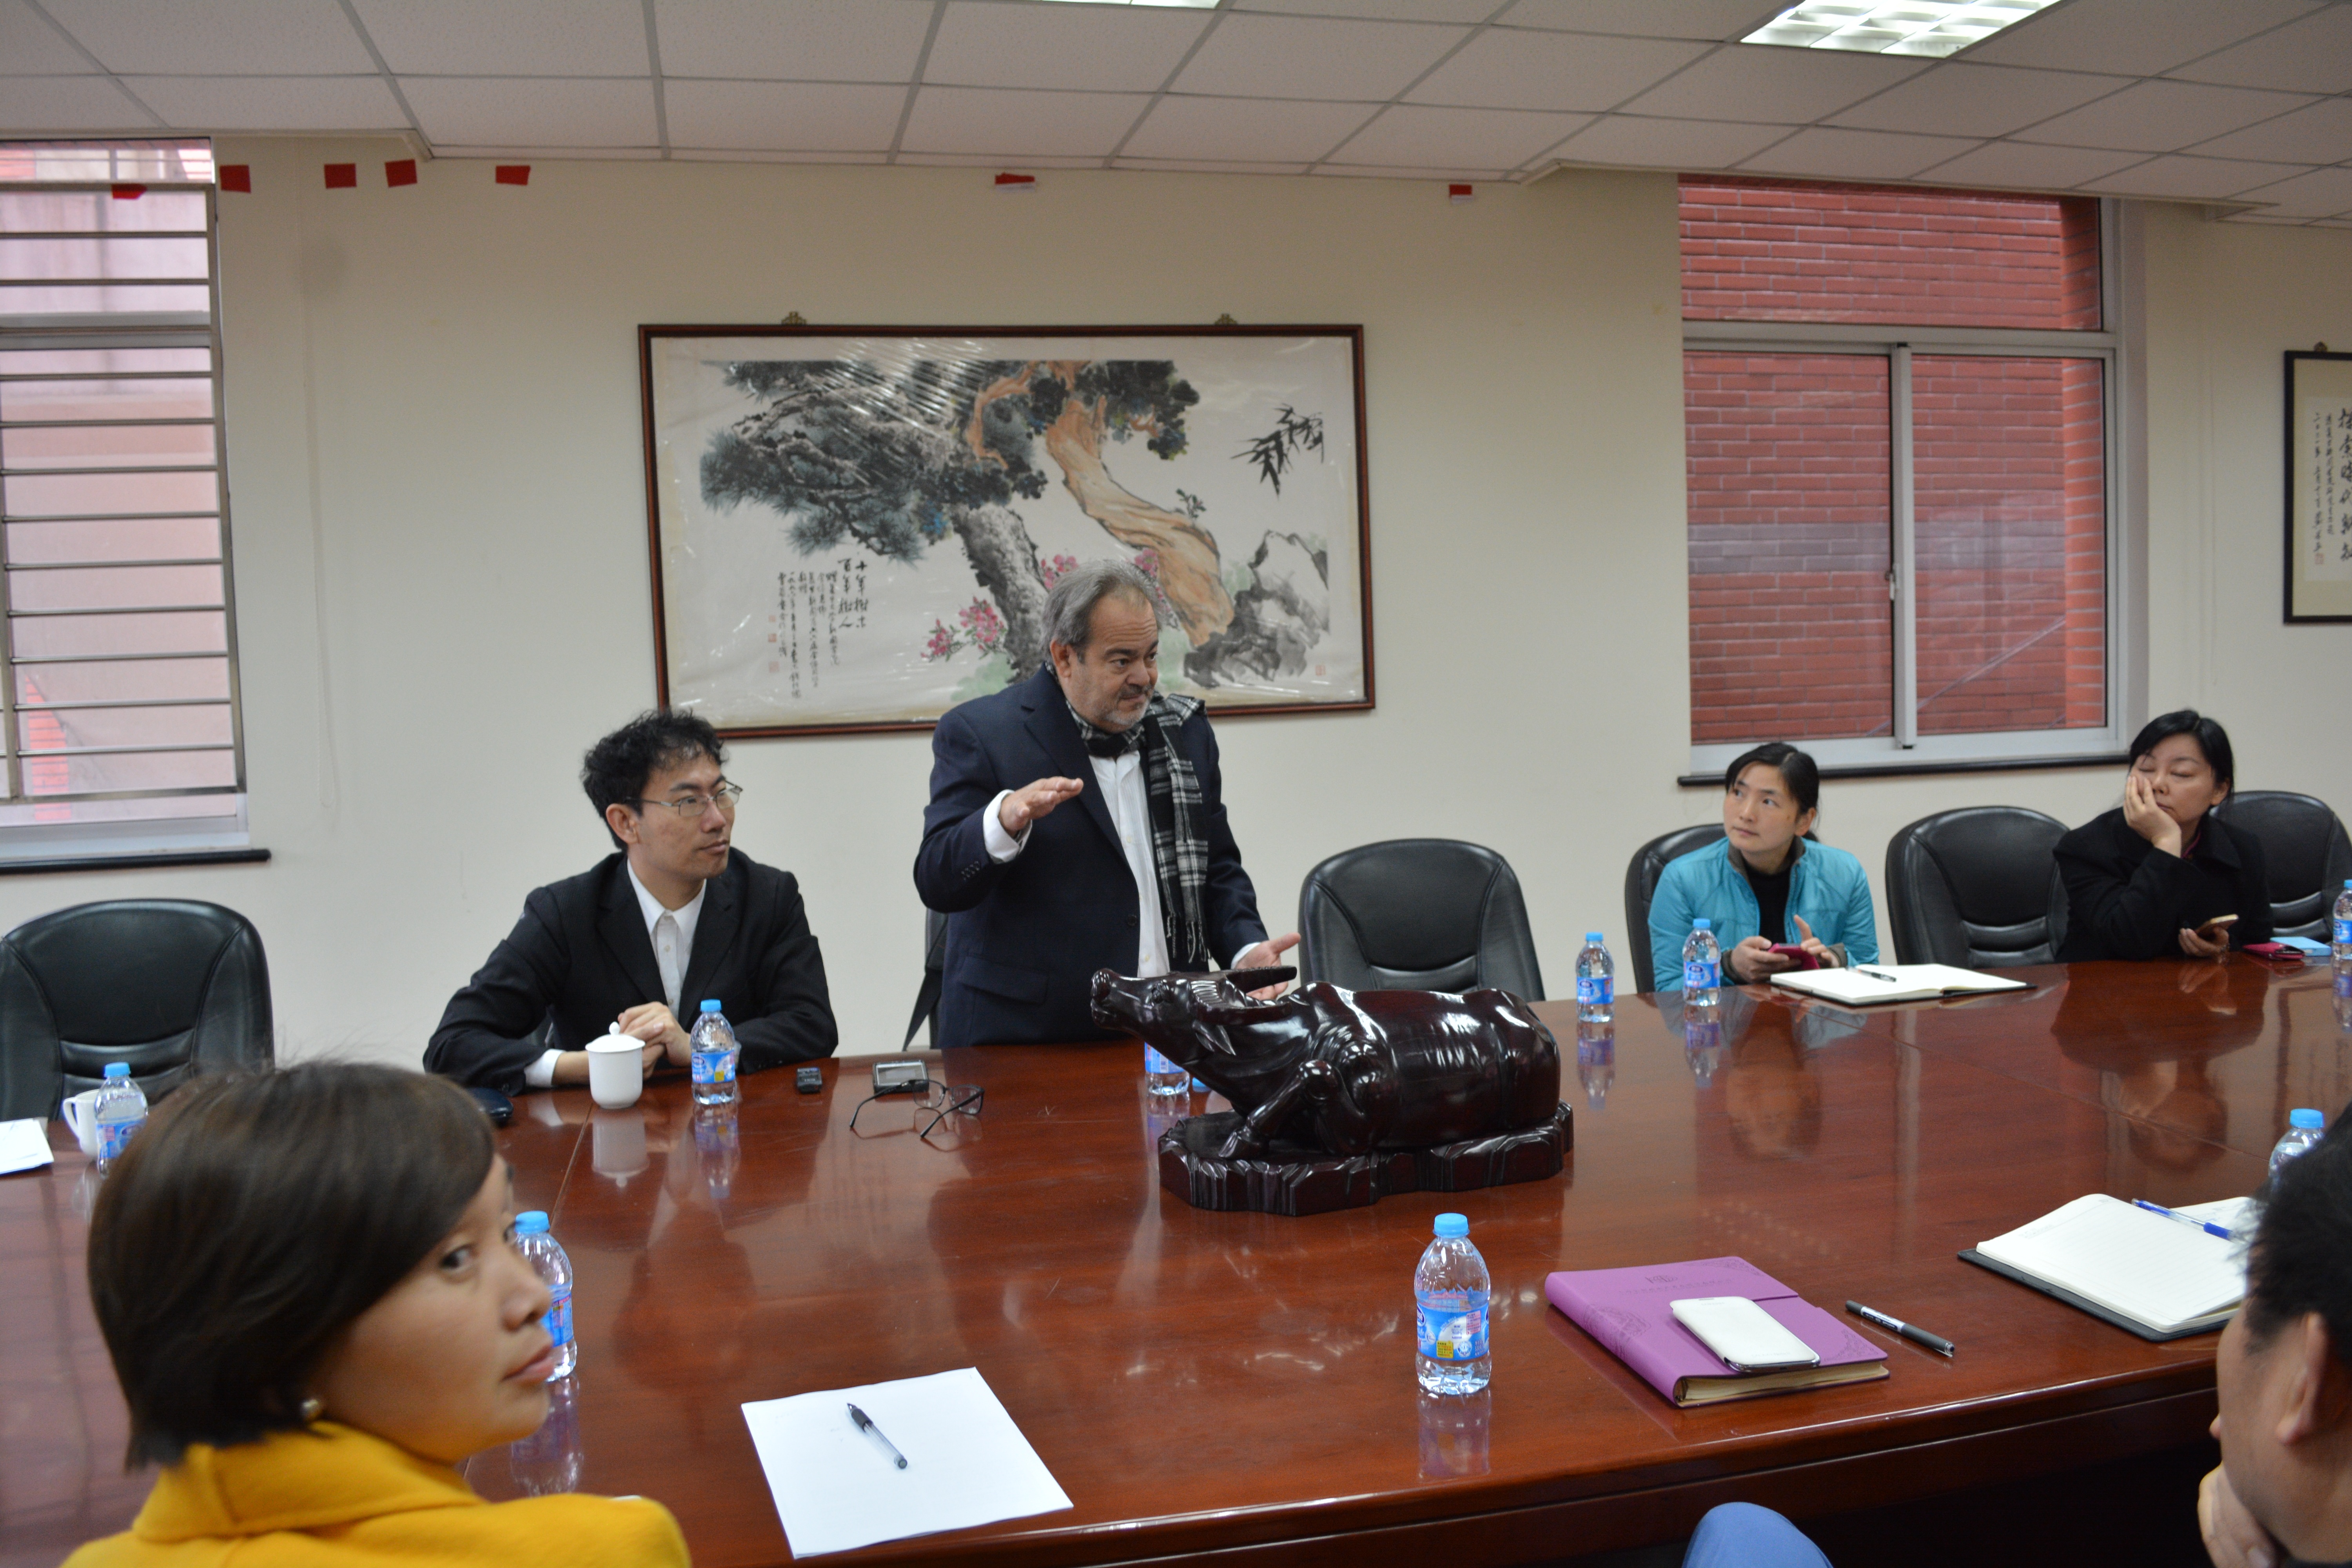
meeting, room, classroom, seminar